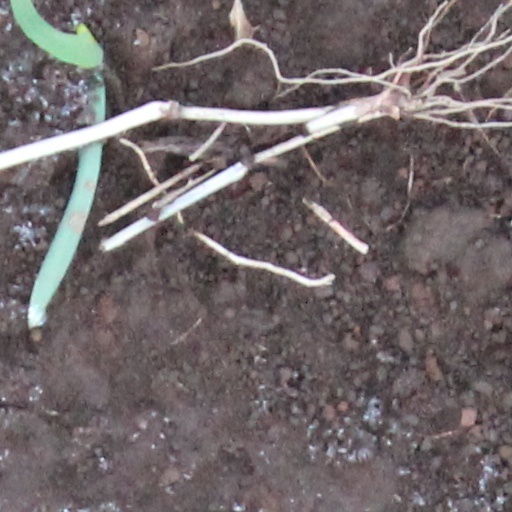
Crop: wheat